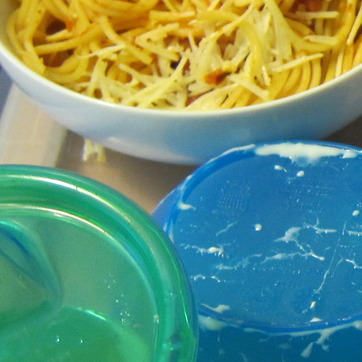
Material: plastic